Megan Phelps-Roper

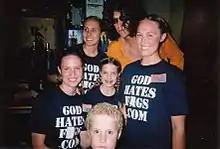
Phelps-Roper appeared with her family on the "Howard Stern Show", pictured here in 2004.

Phelps-Roper participated in her first protest with the church against homosexuality when she was five years old. Early pickets took place in Gage Park, Topeka, as part of her grandfather's campaign to stop homosexuals from allegedly engaging in sexual acts at the park. She participated in protests related to significant historical events, including the funeral of Matthew Shepard, the September 11 terrorist attacks, and the AIDS pandemic. She also picketed her public school, and local sporting events.